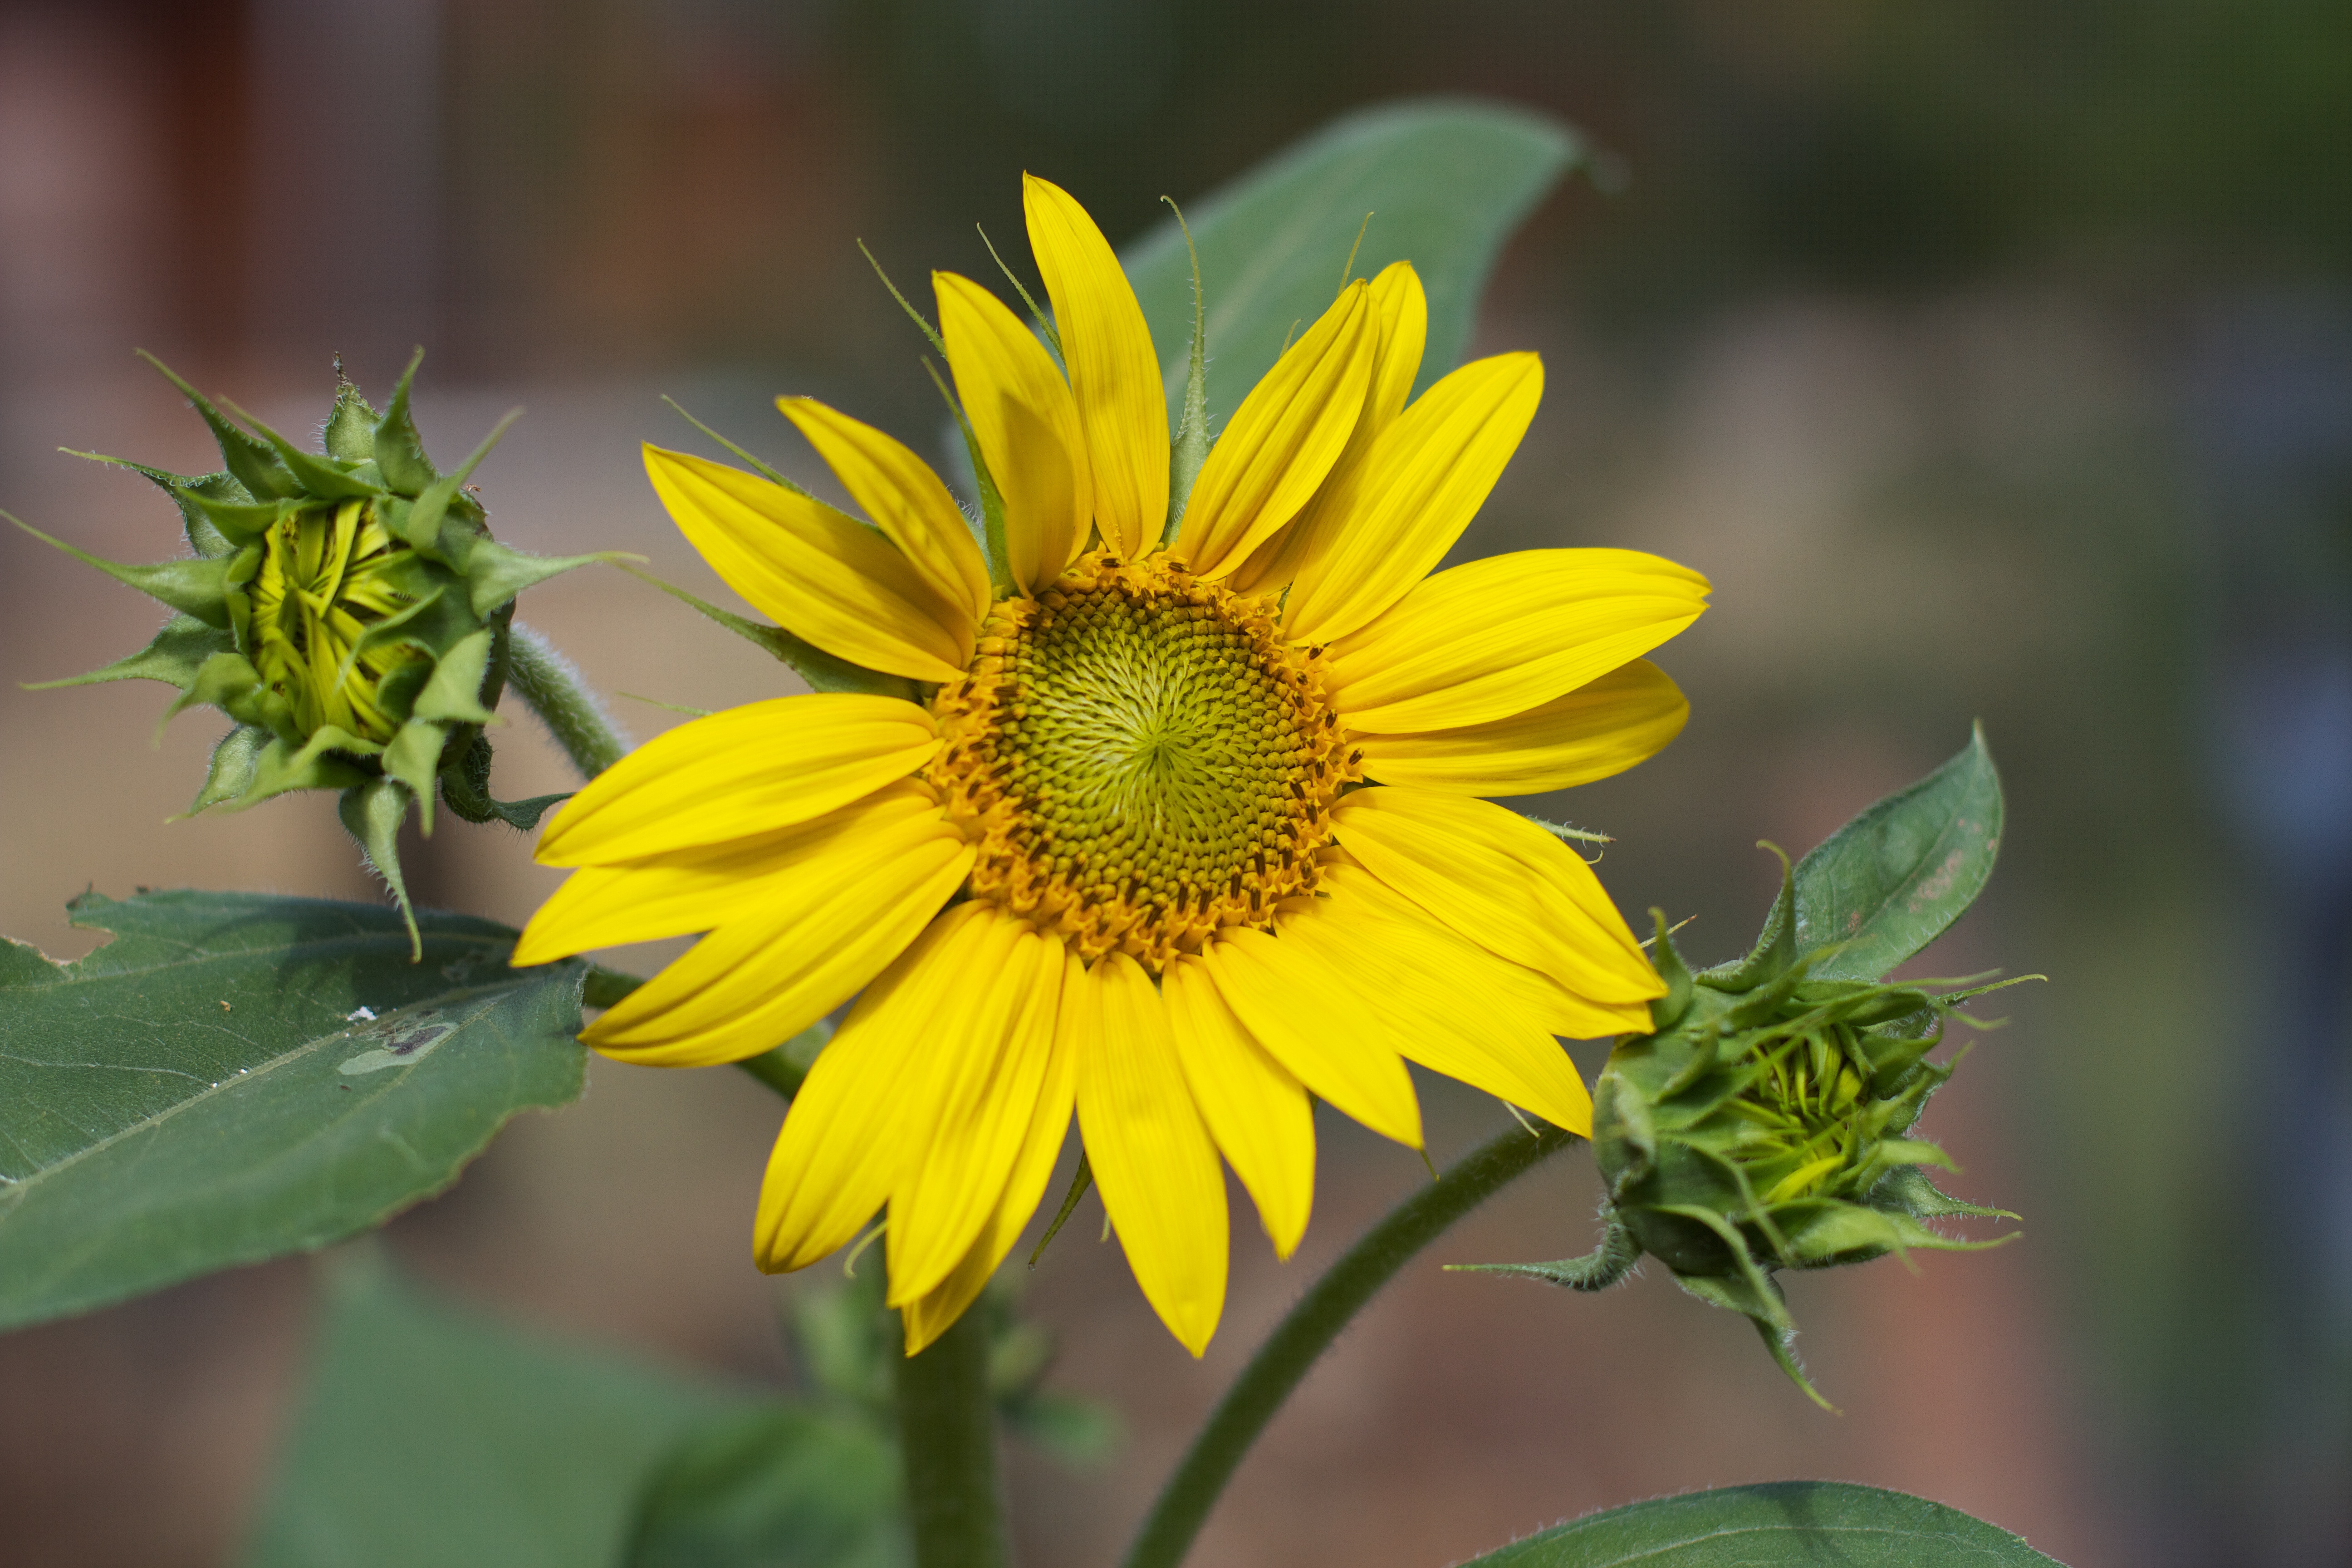
plant, field, flower, petal, botany, yellow, flora, sunflower, wildflower, seedforward, macro photography, flowering plant, daisy family, annual plant, plant stem, land plant